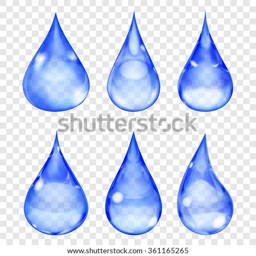
set of transparent drops in blue colors .